Perelman Performing Arts Center

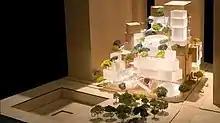
Original Gehry model

After the World Trade Center was destroyed during the September 11 attacks in 2001, officials sought to redevelop the site. Daniel Libeskind's 2003 design for the new World Trade Center, known as Memory Foundations, included space for a performing arts center at the site. The Lower Manhattan Development Corporation (LMDC) announced on October 12, 2004, that Gehry Partners LLP and Snøhetta, an architectural firm from Norway, would design the Performing Arts Center. Gehry's proposal, which incorporated a boxlike design, would have housed the Joyce Theater, as the Signature Theatre Company had dropped out due to space constraints and cost limitations. Then-mayor Michael Bloomberg announced in 2010 that he would provide $100 million for the theater's construction from a federal fund dedicated to projects in Lower Manhattan.